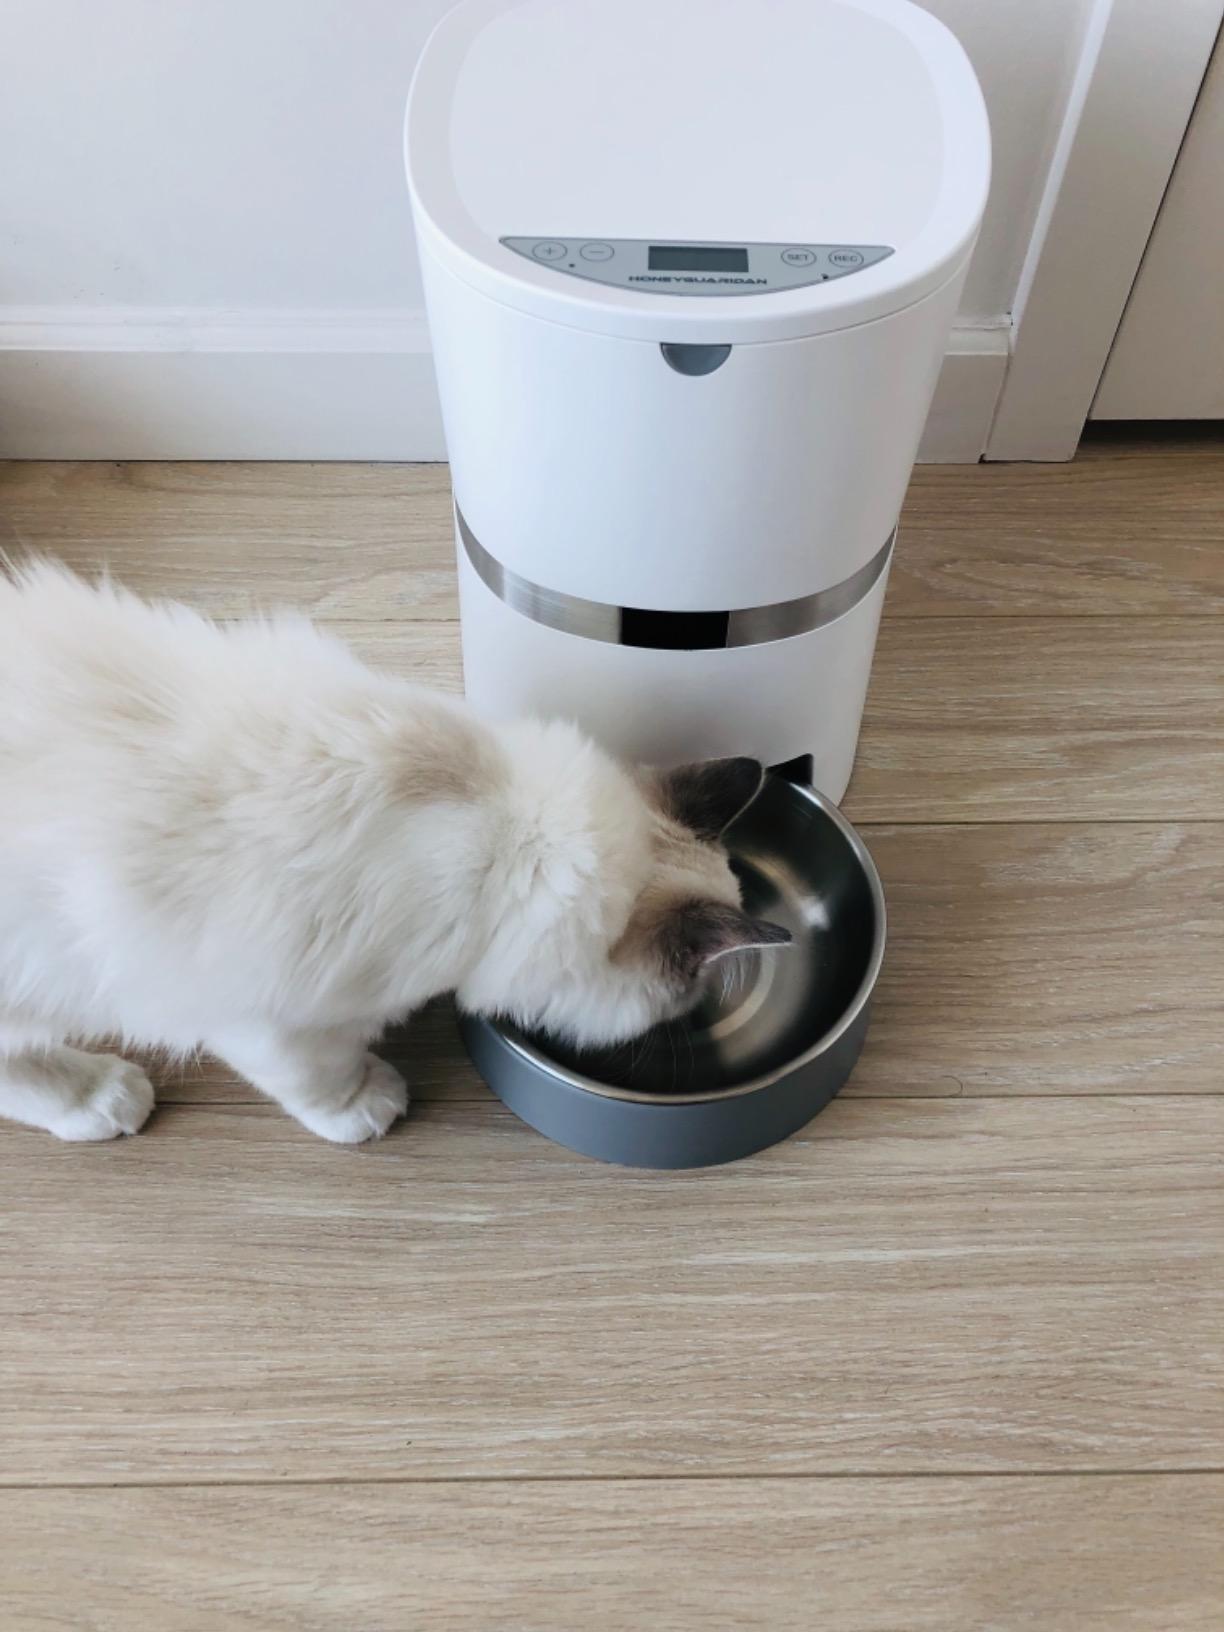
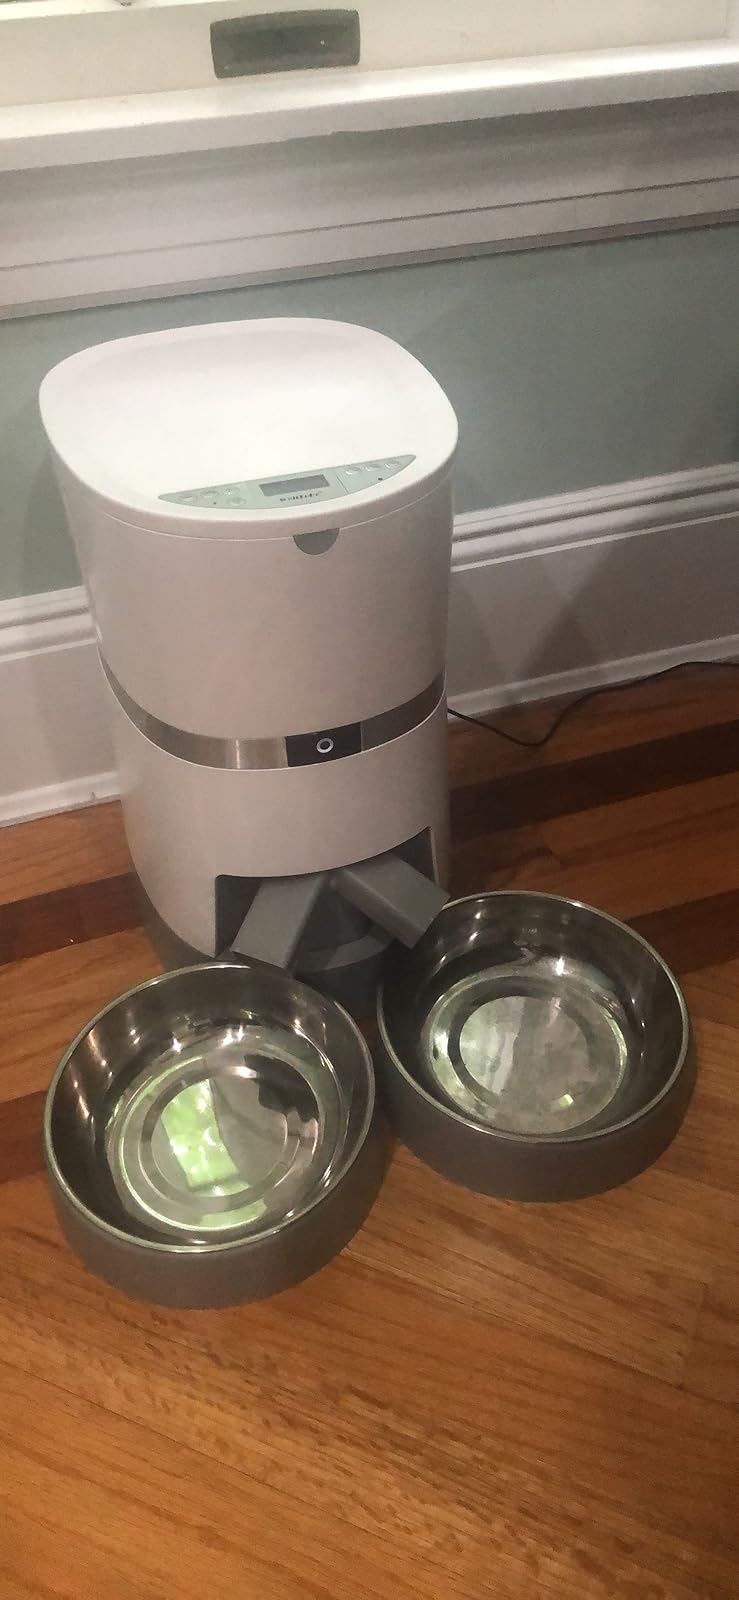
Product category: items_feeder
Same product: no